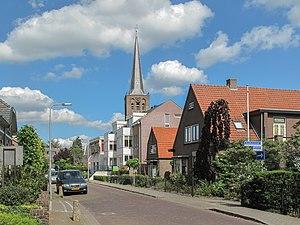
Maurik est un village appartenant à la commune néerlandaise de Buren. Le village compte environ 3 500 habitants.